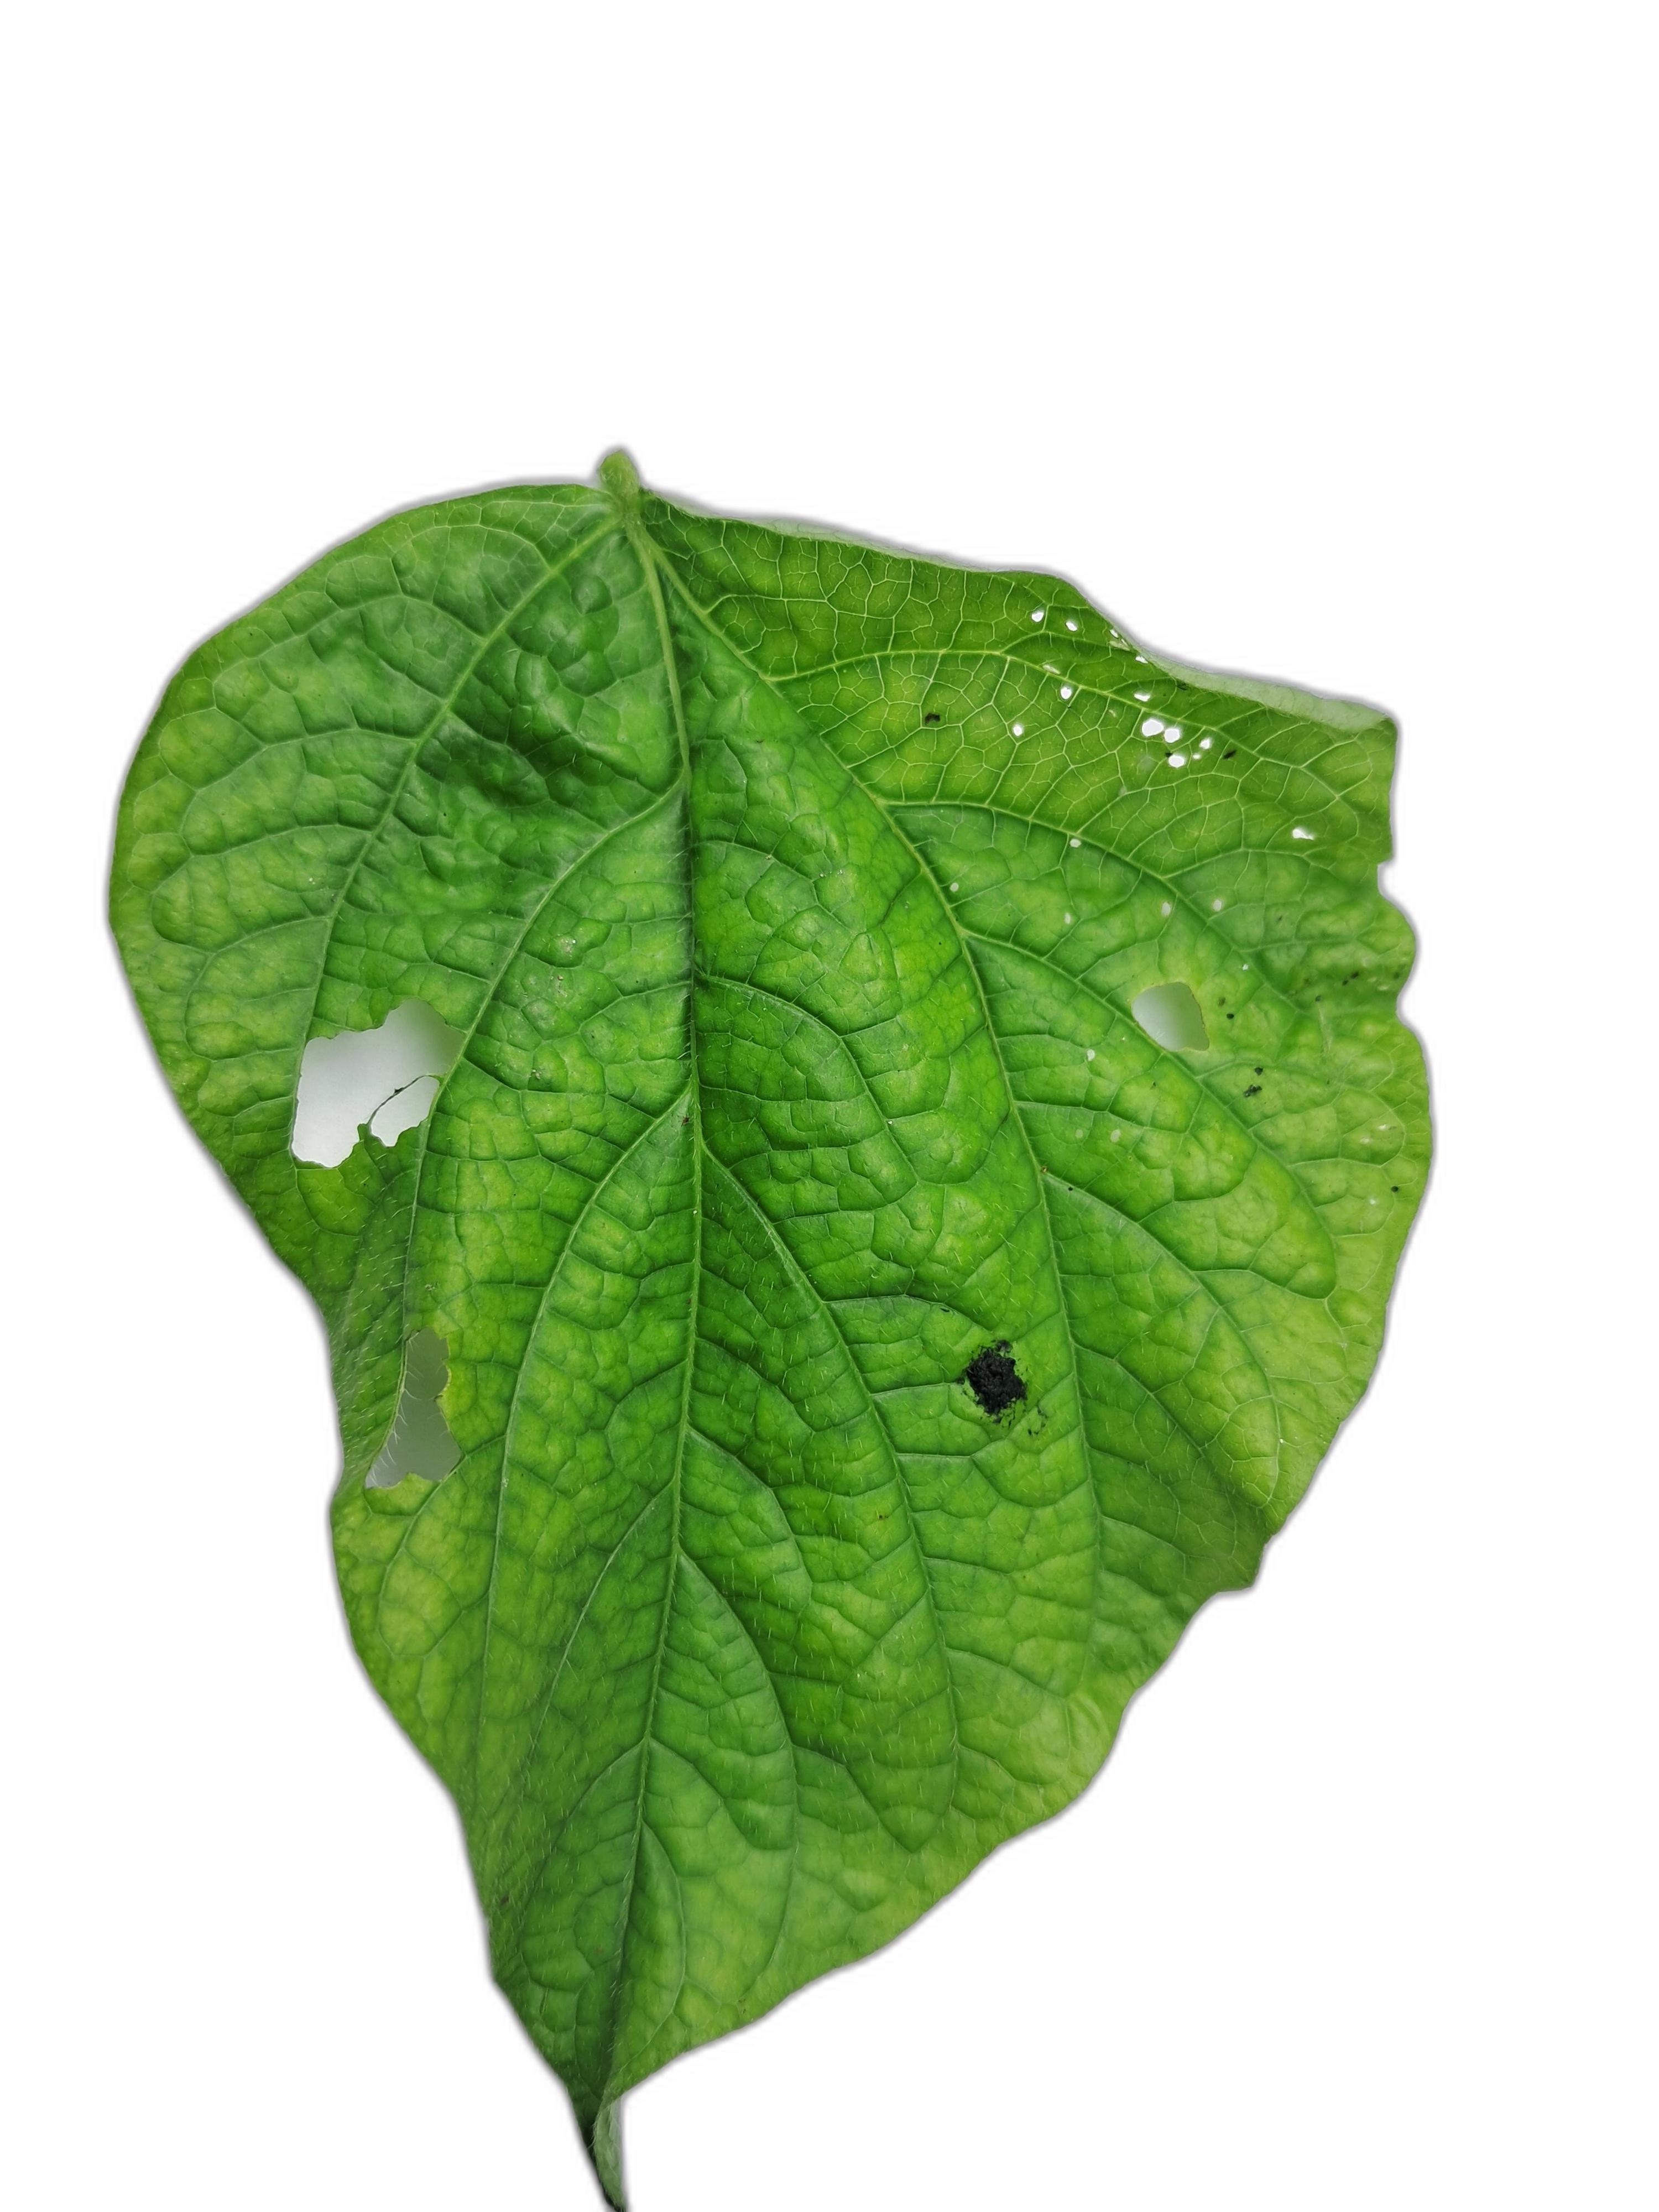
Label: Leaf Crinkle